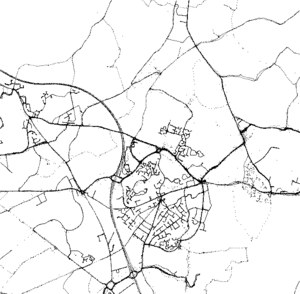
OpenStreetMap / Dataindsamling
Rå GPS data (tracklogs) fra Hedge End
OpenStreetMap er et kollaborativt projekt, der har til formål at producere et frit redigerbart kort over verden. OSM's oprindelse og vækst har været motiveret af begrænsninger på anvendelsen eller tilgængeligheden af kort-information over store dele af verden tillige med fremkomsten af billige bærbare satellit navigationsapparater. OSM anses for at være et prominent eksempel på Volunteered geographic information